U.S. space exploration history on U.S. stamps

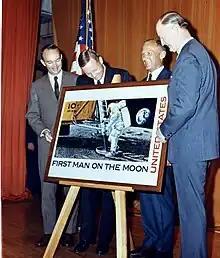
Apollo 11 astronauts unveiling First Man on the Moon stamp with U.S. Postmaster General Winton M. Blount

The Apollo 11 mission landed the first humans on the Moon. Launched on July 16, 1969, the third lunar mission of NASA's Apollo Program was crewed by Commander Neil A. Armstrong, Command Module Pilot Michael Collins, and Lunar Module Pilot Edwin E. 'Buzz' Aldrin, Jr. On July 20, Armstrong and Aldrin flew the Lunar Module "Eagle" to the surface and became the first humans to walk on the Moon, while Collins orbited in the Command Module "Columbia". The Apollo 11 mission reached President John F. Kennedy's goal of putting a man on the Moon's surface, and returning him safely to Earth, by the end of the 1960s.